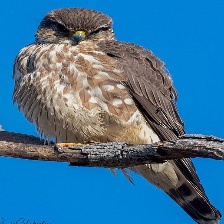
Species: MERLIN
Scientific name: FALCO COLUMBARIUS